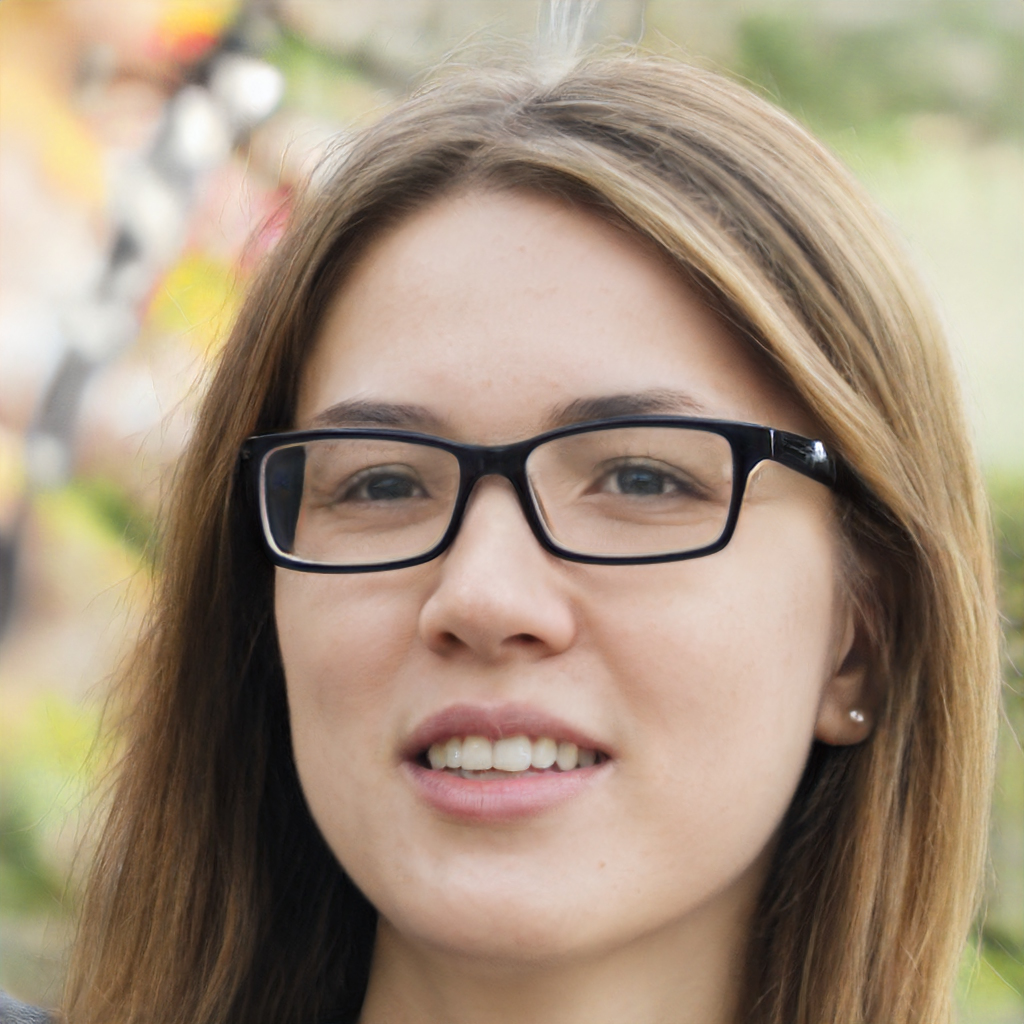
Portrait style: Real Portrait